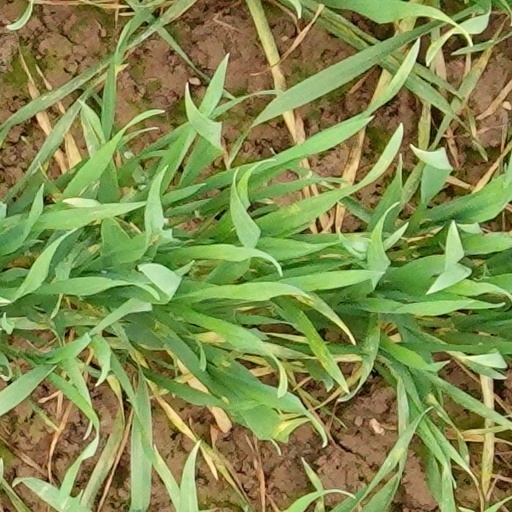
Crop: wheat